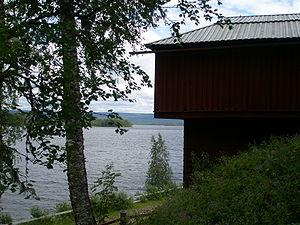
Landögssjön est un lac en Suède. Il est situé en Offerdal dans la province de Jämtland. Sur sa rive se trouvent les villages de Landön et Rönnöfors.
La commune de Krokom est une commune suédoise du comté de Jämtland. 14 648 personnes y vivent. Son siège se trouve à Krokom. La commune de Krokom a été formée en 1974, lorsque les anciennes municipalités d'Alsen, de Föllinge, d'Offerdal et de Rödön ont été fusionnées.
Rönnöfors est une localité suédoise située dans la commune de Krokom, dans le Comté de Jämtland. Rönnöfors est situé sur les bords du lac Landögssjön, à environ 80 kilomètres d'Östersund.